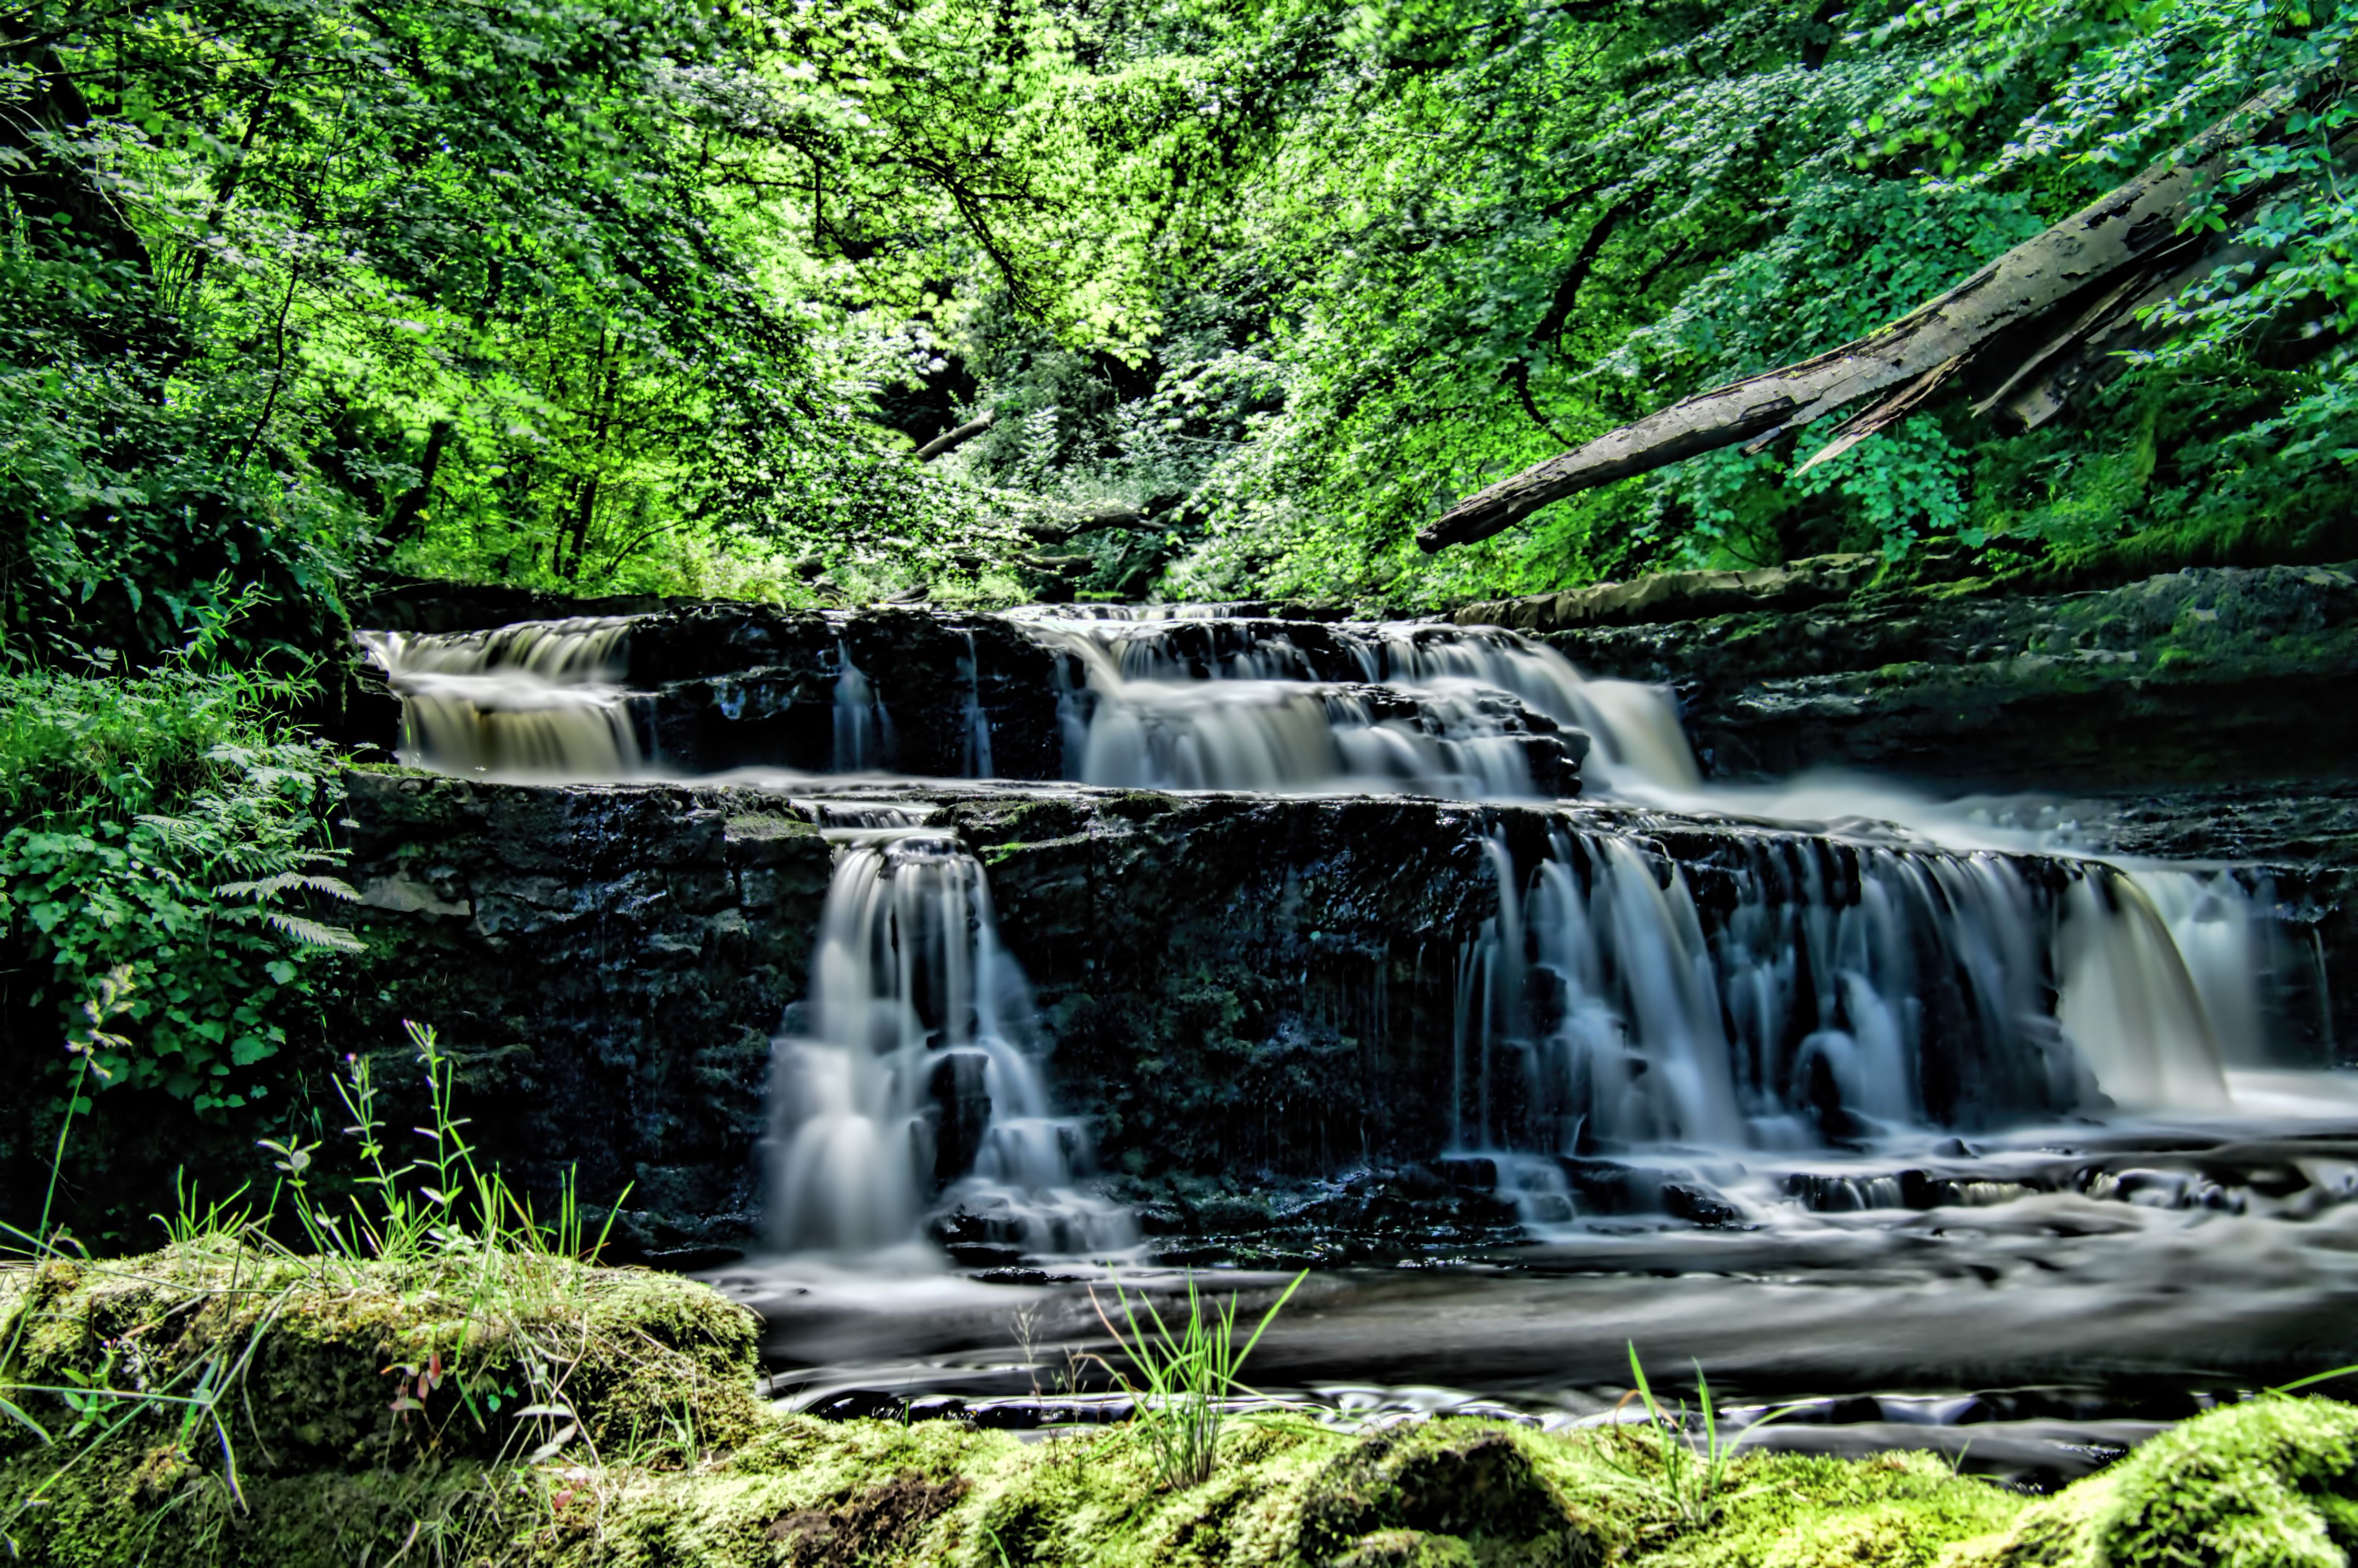
water, nature, forest, waterfall, stream, jungle, national park, body of water, rainforest, wasserfall, longexposure, woodland, water feature, watercourse, ayrshire, dalry, dalryglen, state park